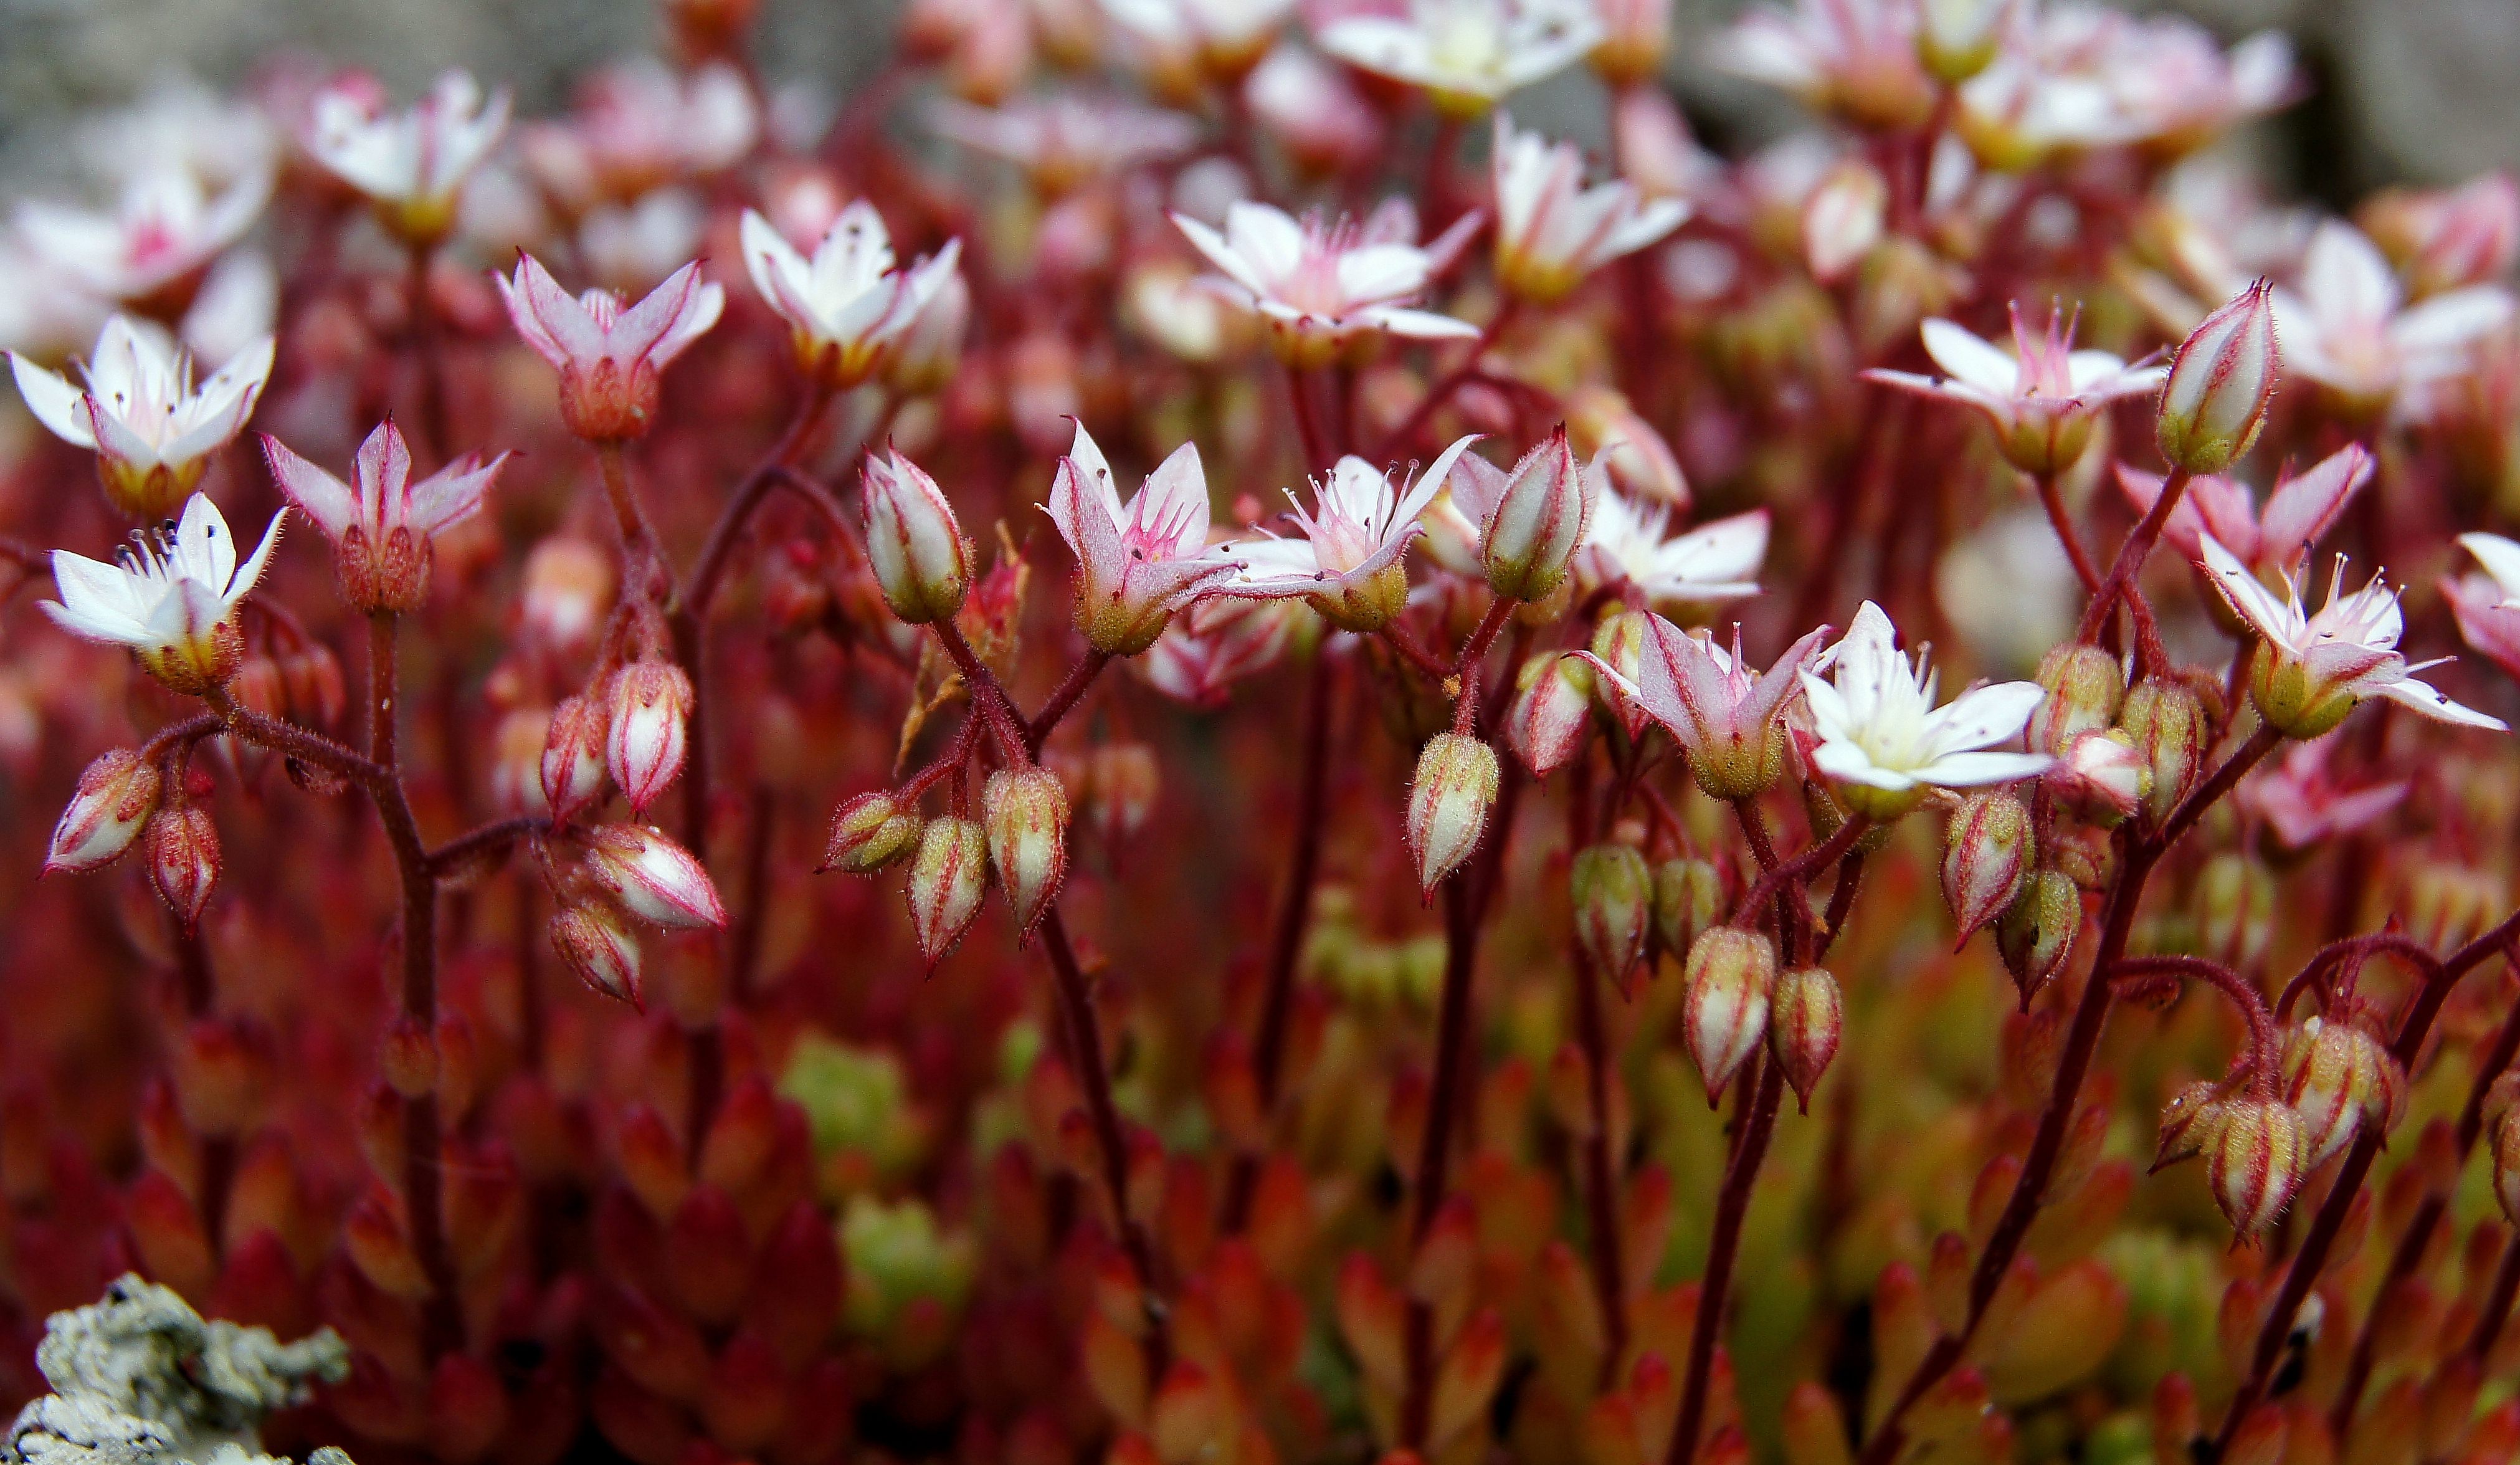
nature, branch, blossom, plant, leaf, flower, petal, produce, macro, autumn, botany, flora, wildflower, flowers, close up, shrub, naturaleza, flores, ggl1, gaby1, xovesphoto, gphoto, sonyslta55, macro photography, flowering plant, land plant